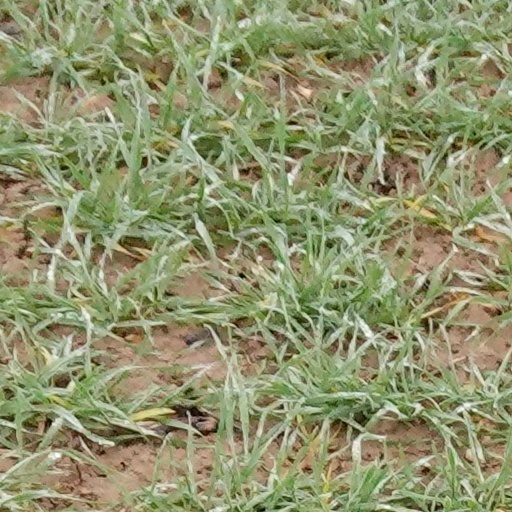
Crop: wheat